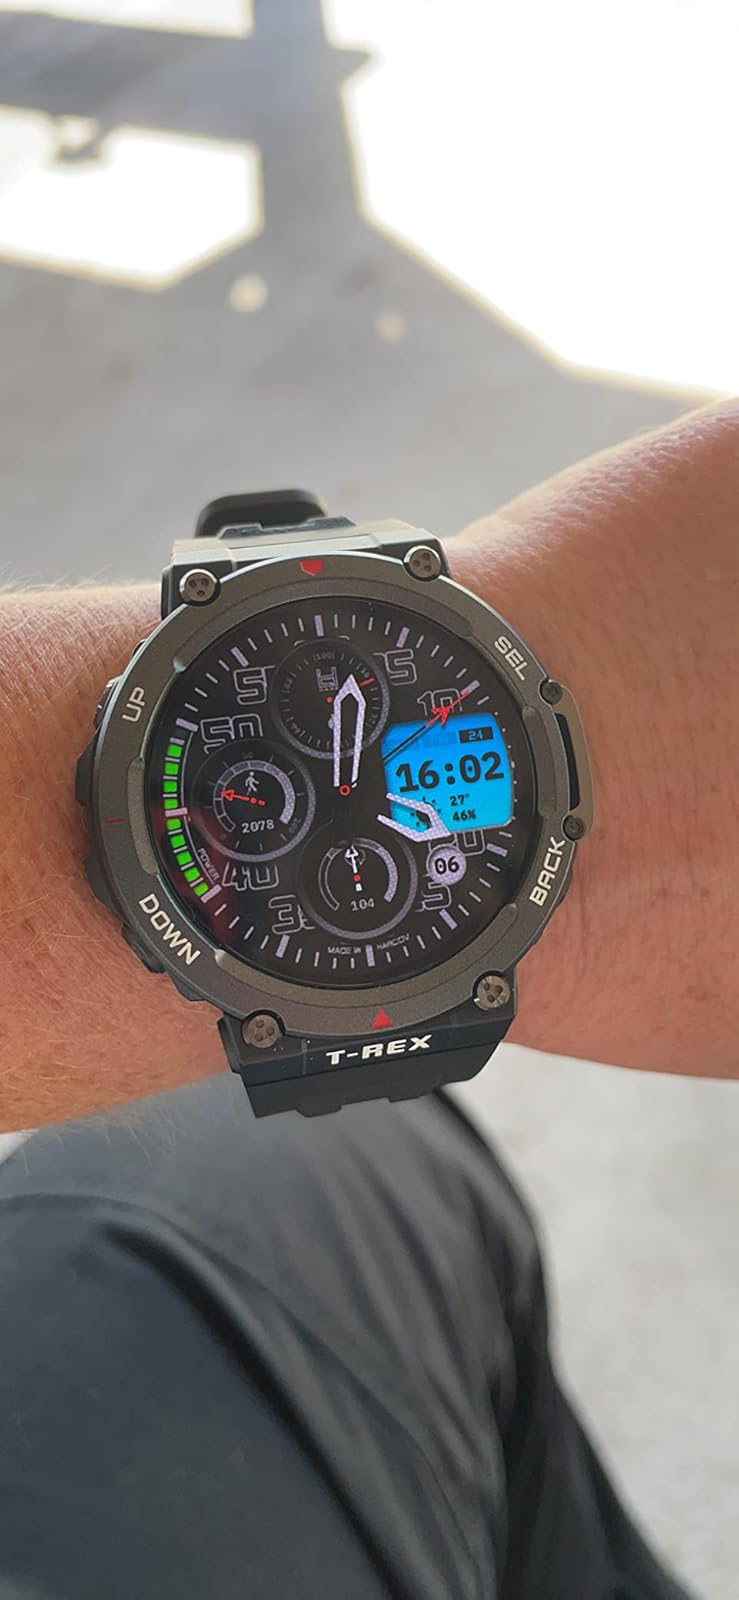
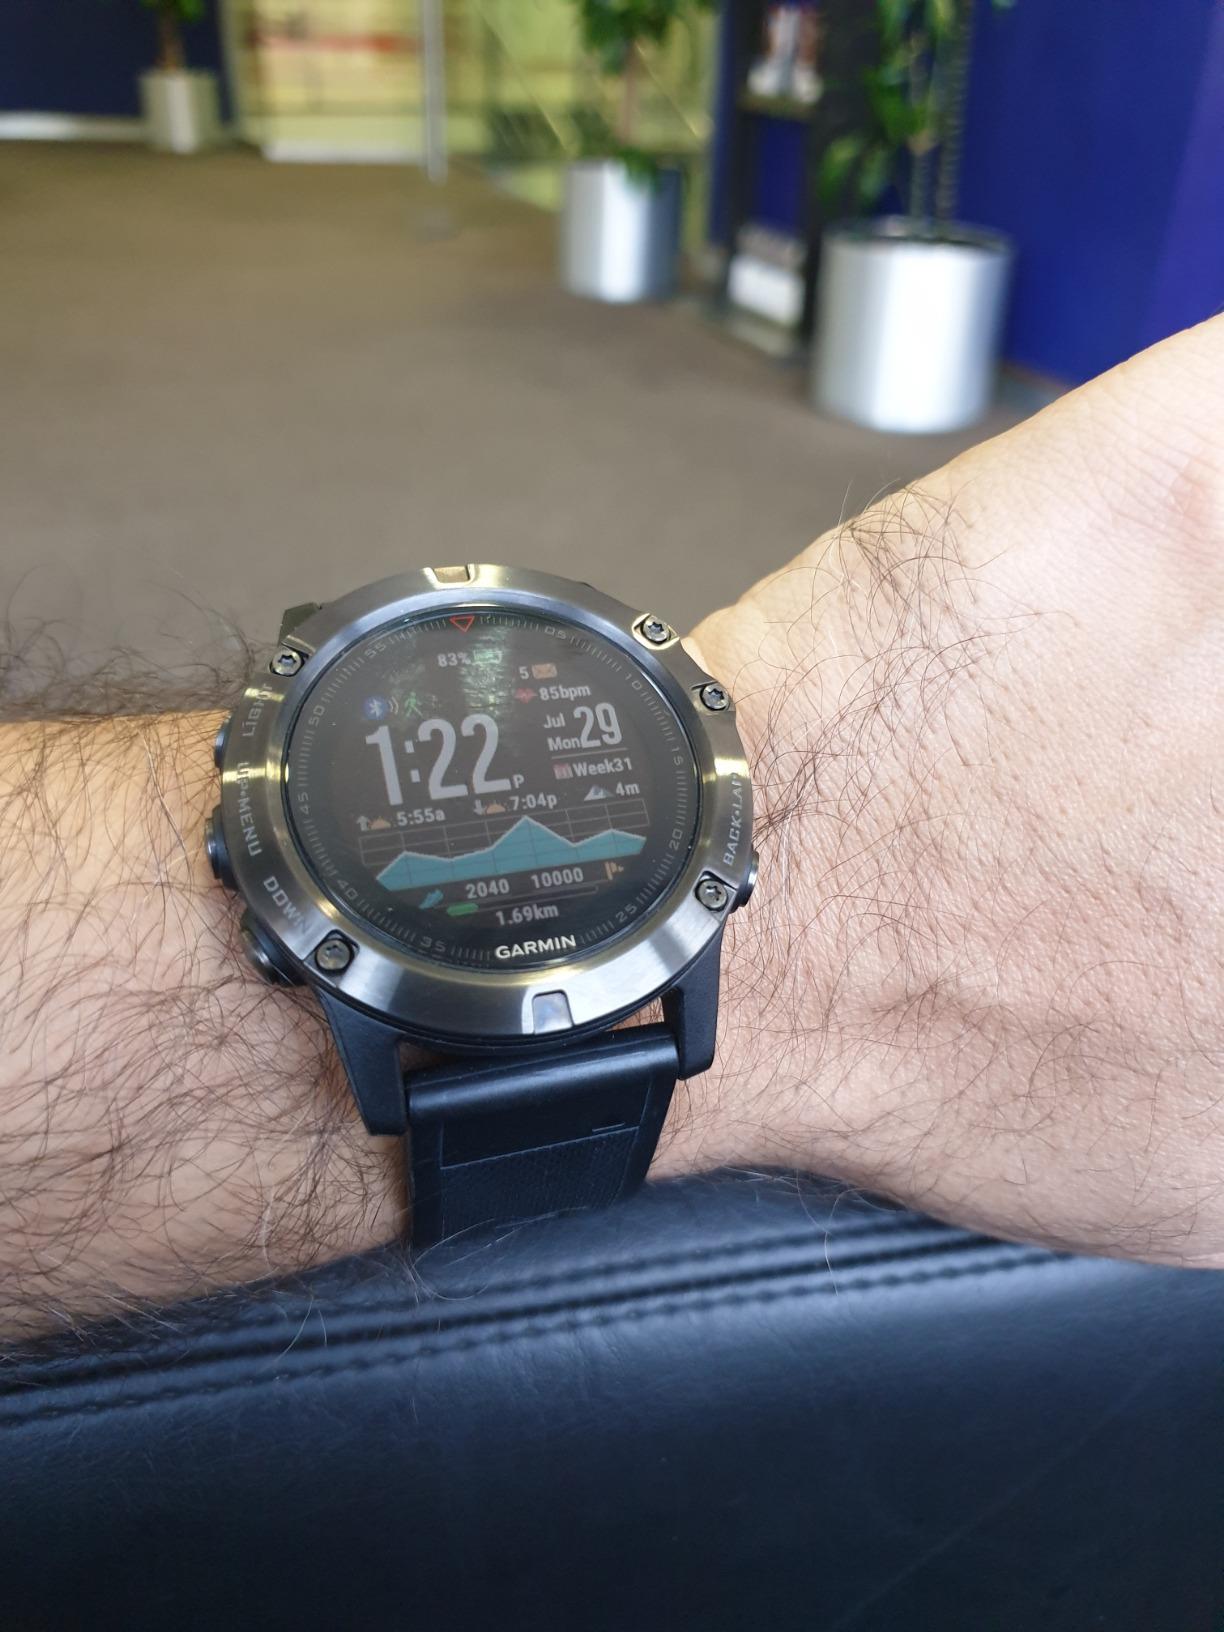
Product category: smartwatch
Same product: no